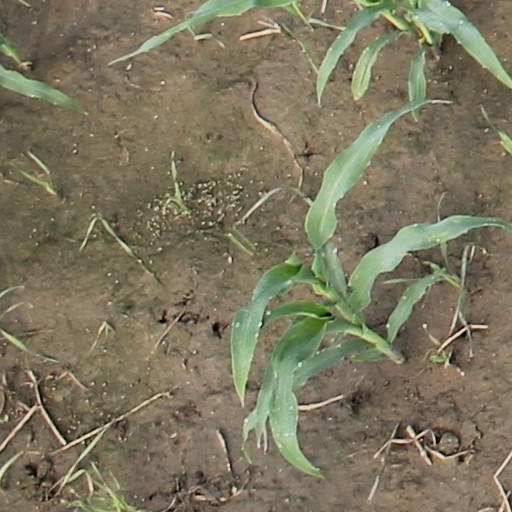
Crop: maize; corn